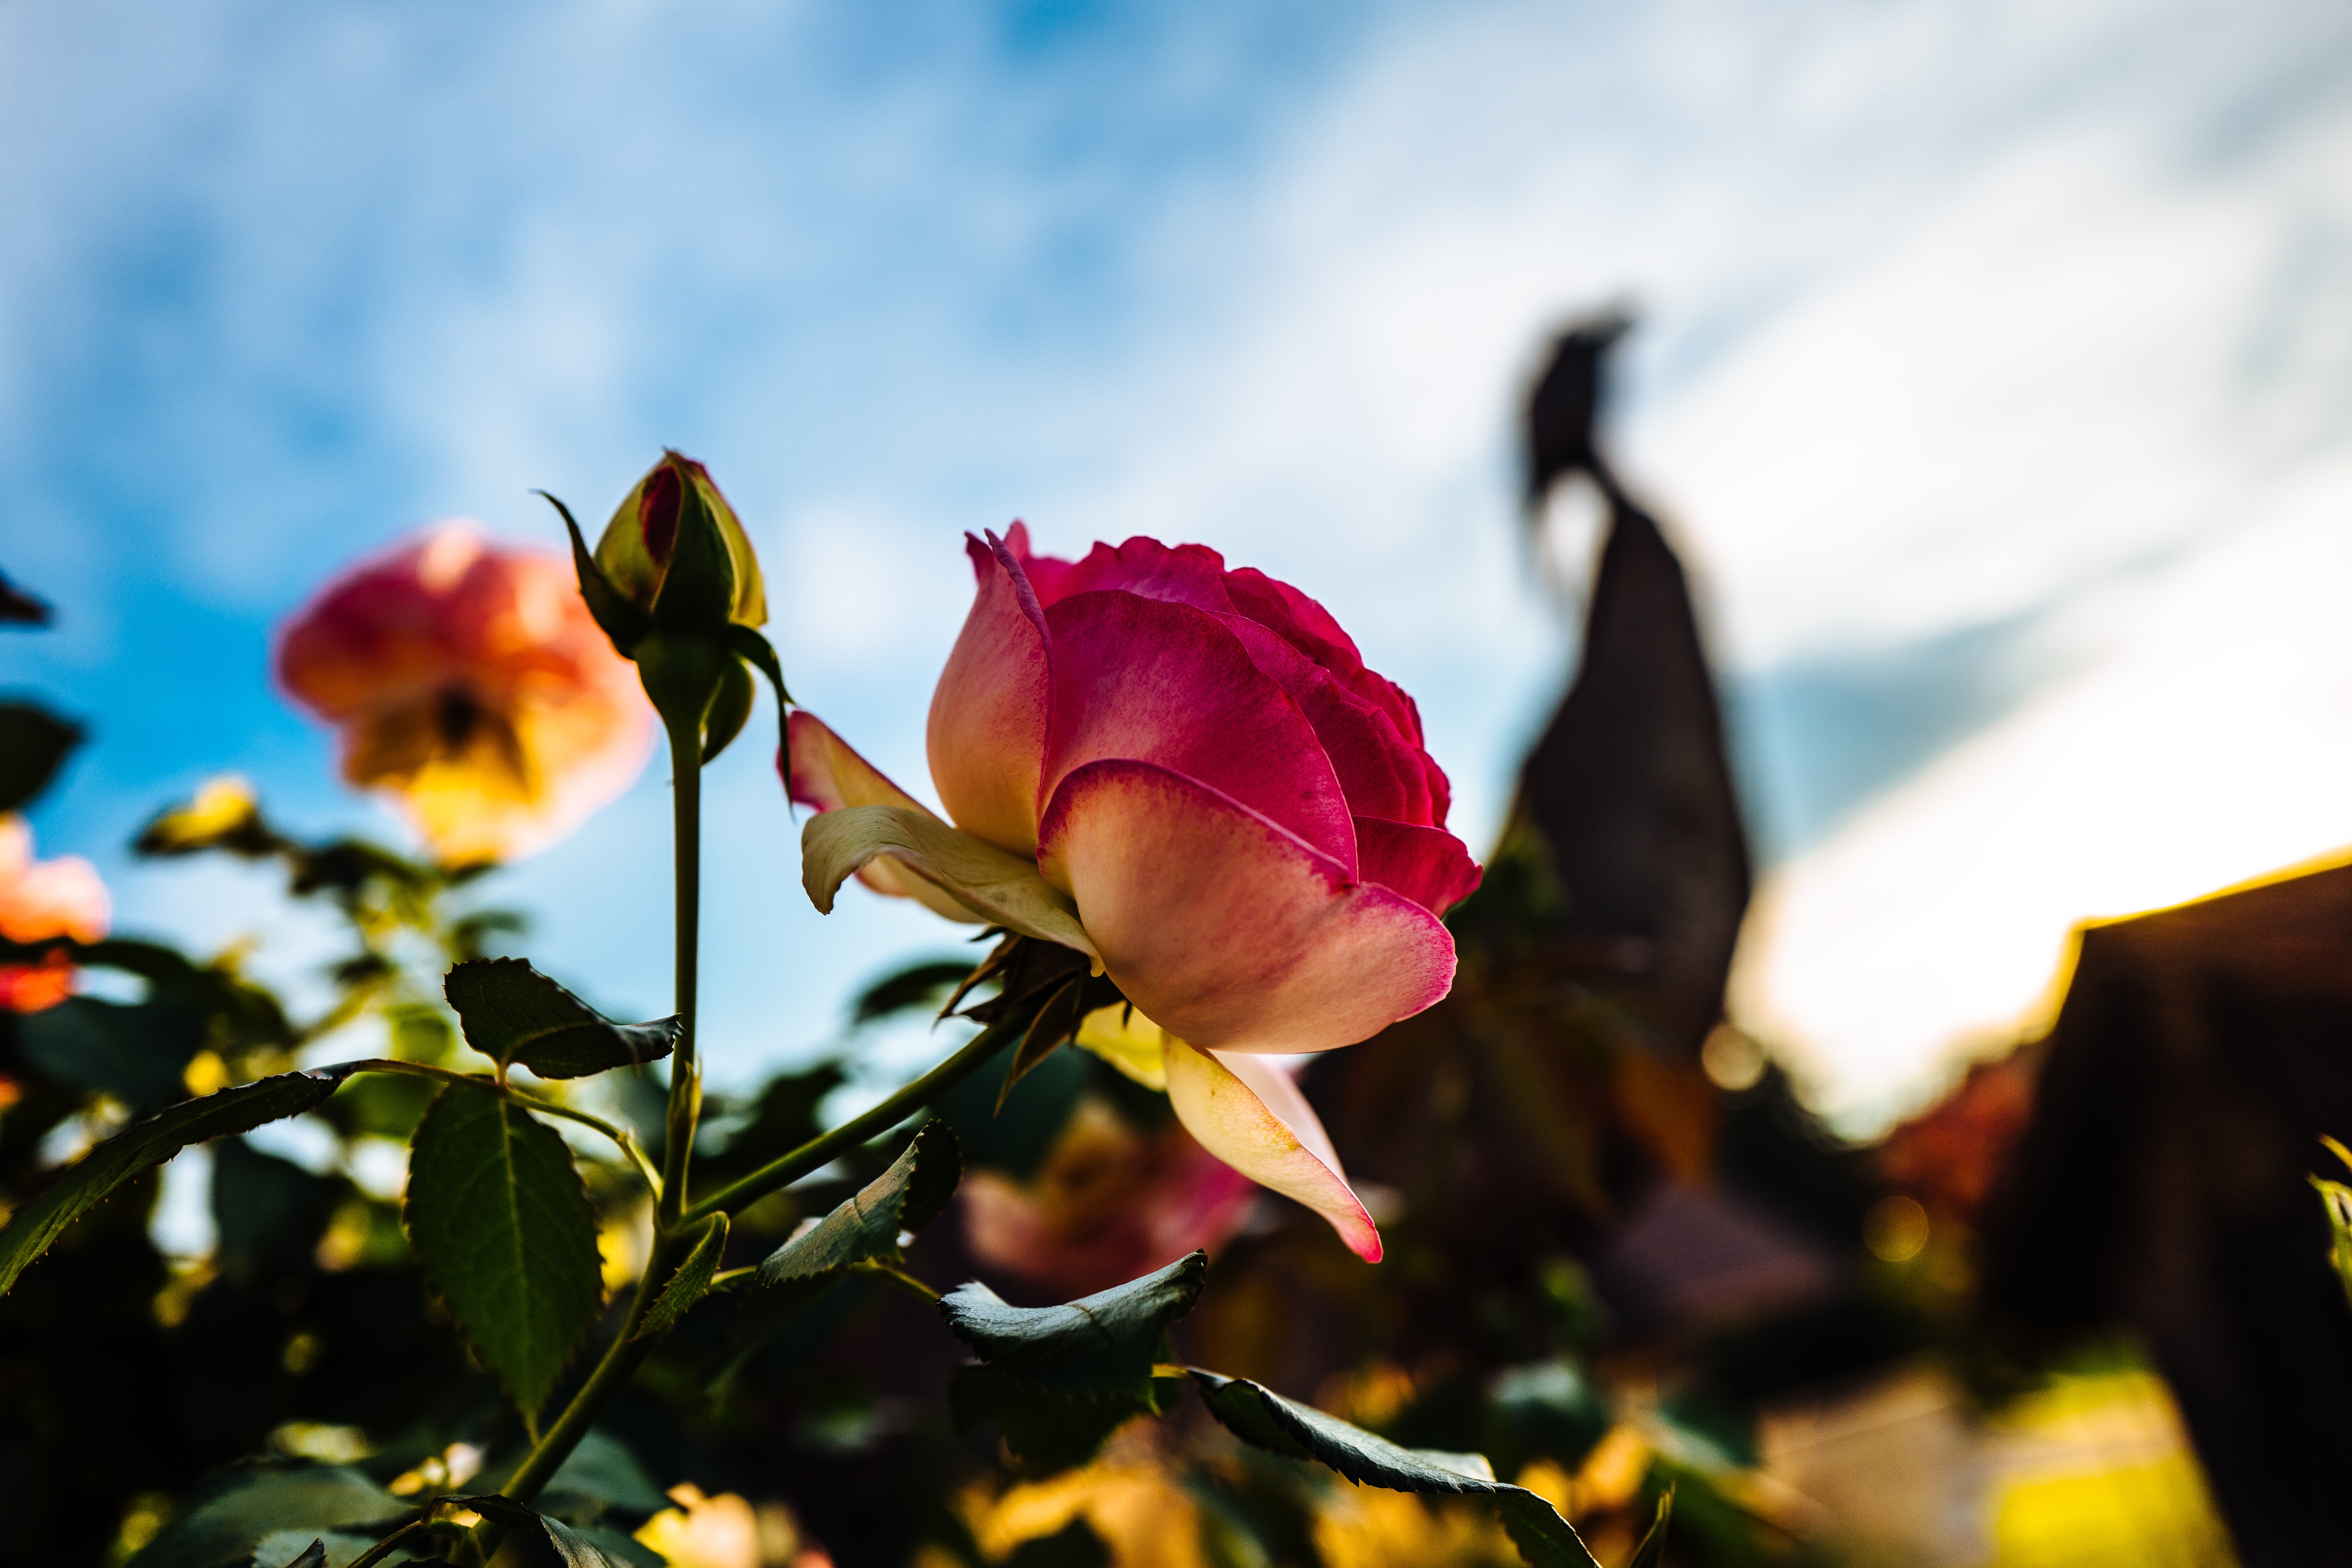
nature, branch, blossom, plant, sunlight, leaf, flower, petal, bloom, rose, spring, macro, botany, yellow, flora, wildflower, flowers, close up, roses, bud, macro photography, flowering plant, rose family, land plant